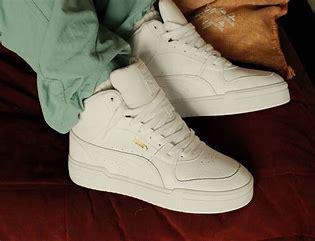
Brand: Puma
Model: Ca Pro